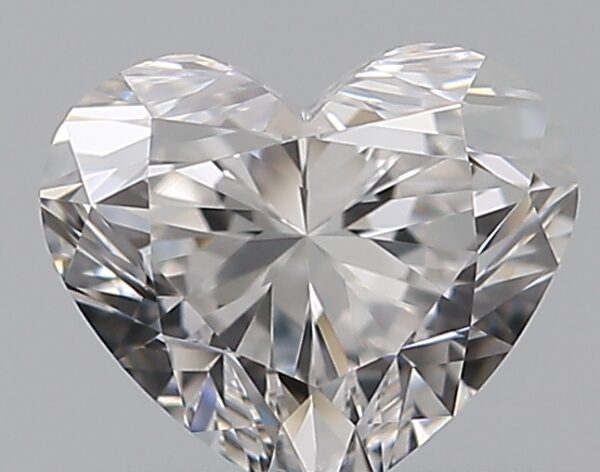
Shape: heart
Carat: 0.51
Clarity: VS2
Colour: E
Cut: EX
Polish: EX
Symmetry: VG
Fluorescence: N
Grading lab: GIA
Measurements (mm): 4.73 x 5.51 x 3.35